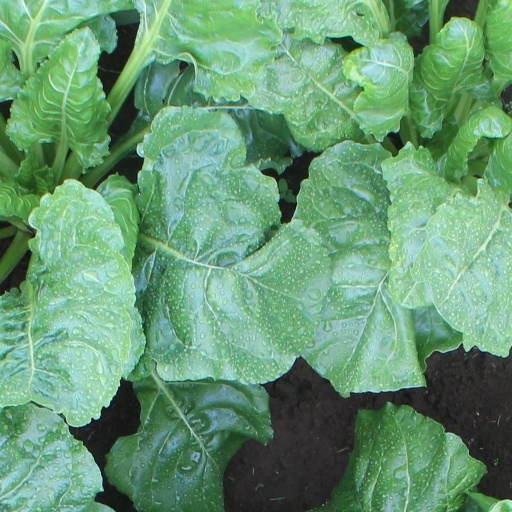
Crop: sugar beet